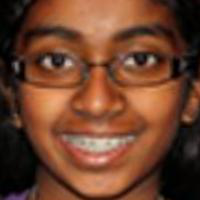
Age group: age 11-20